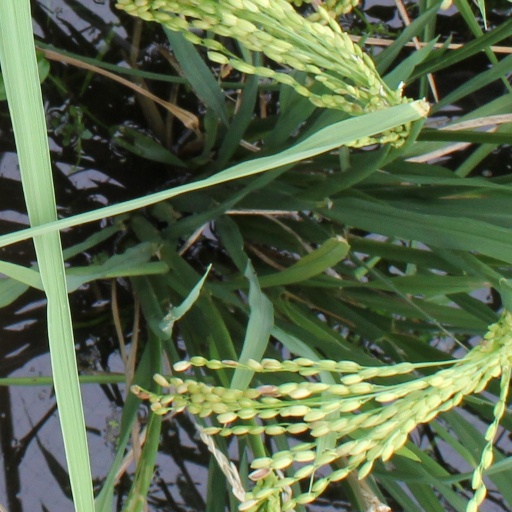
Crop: rice